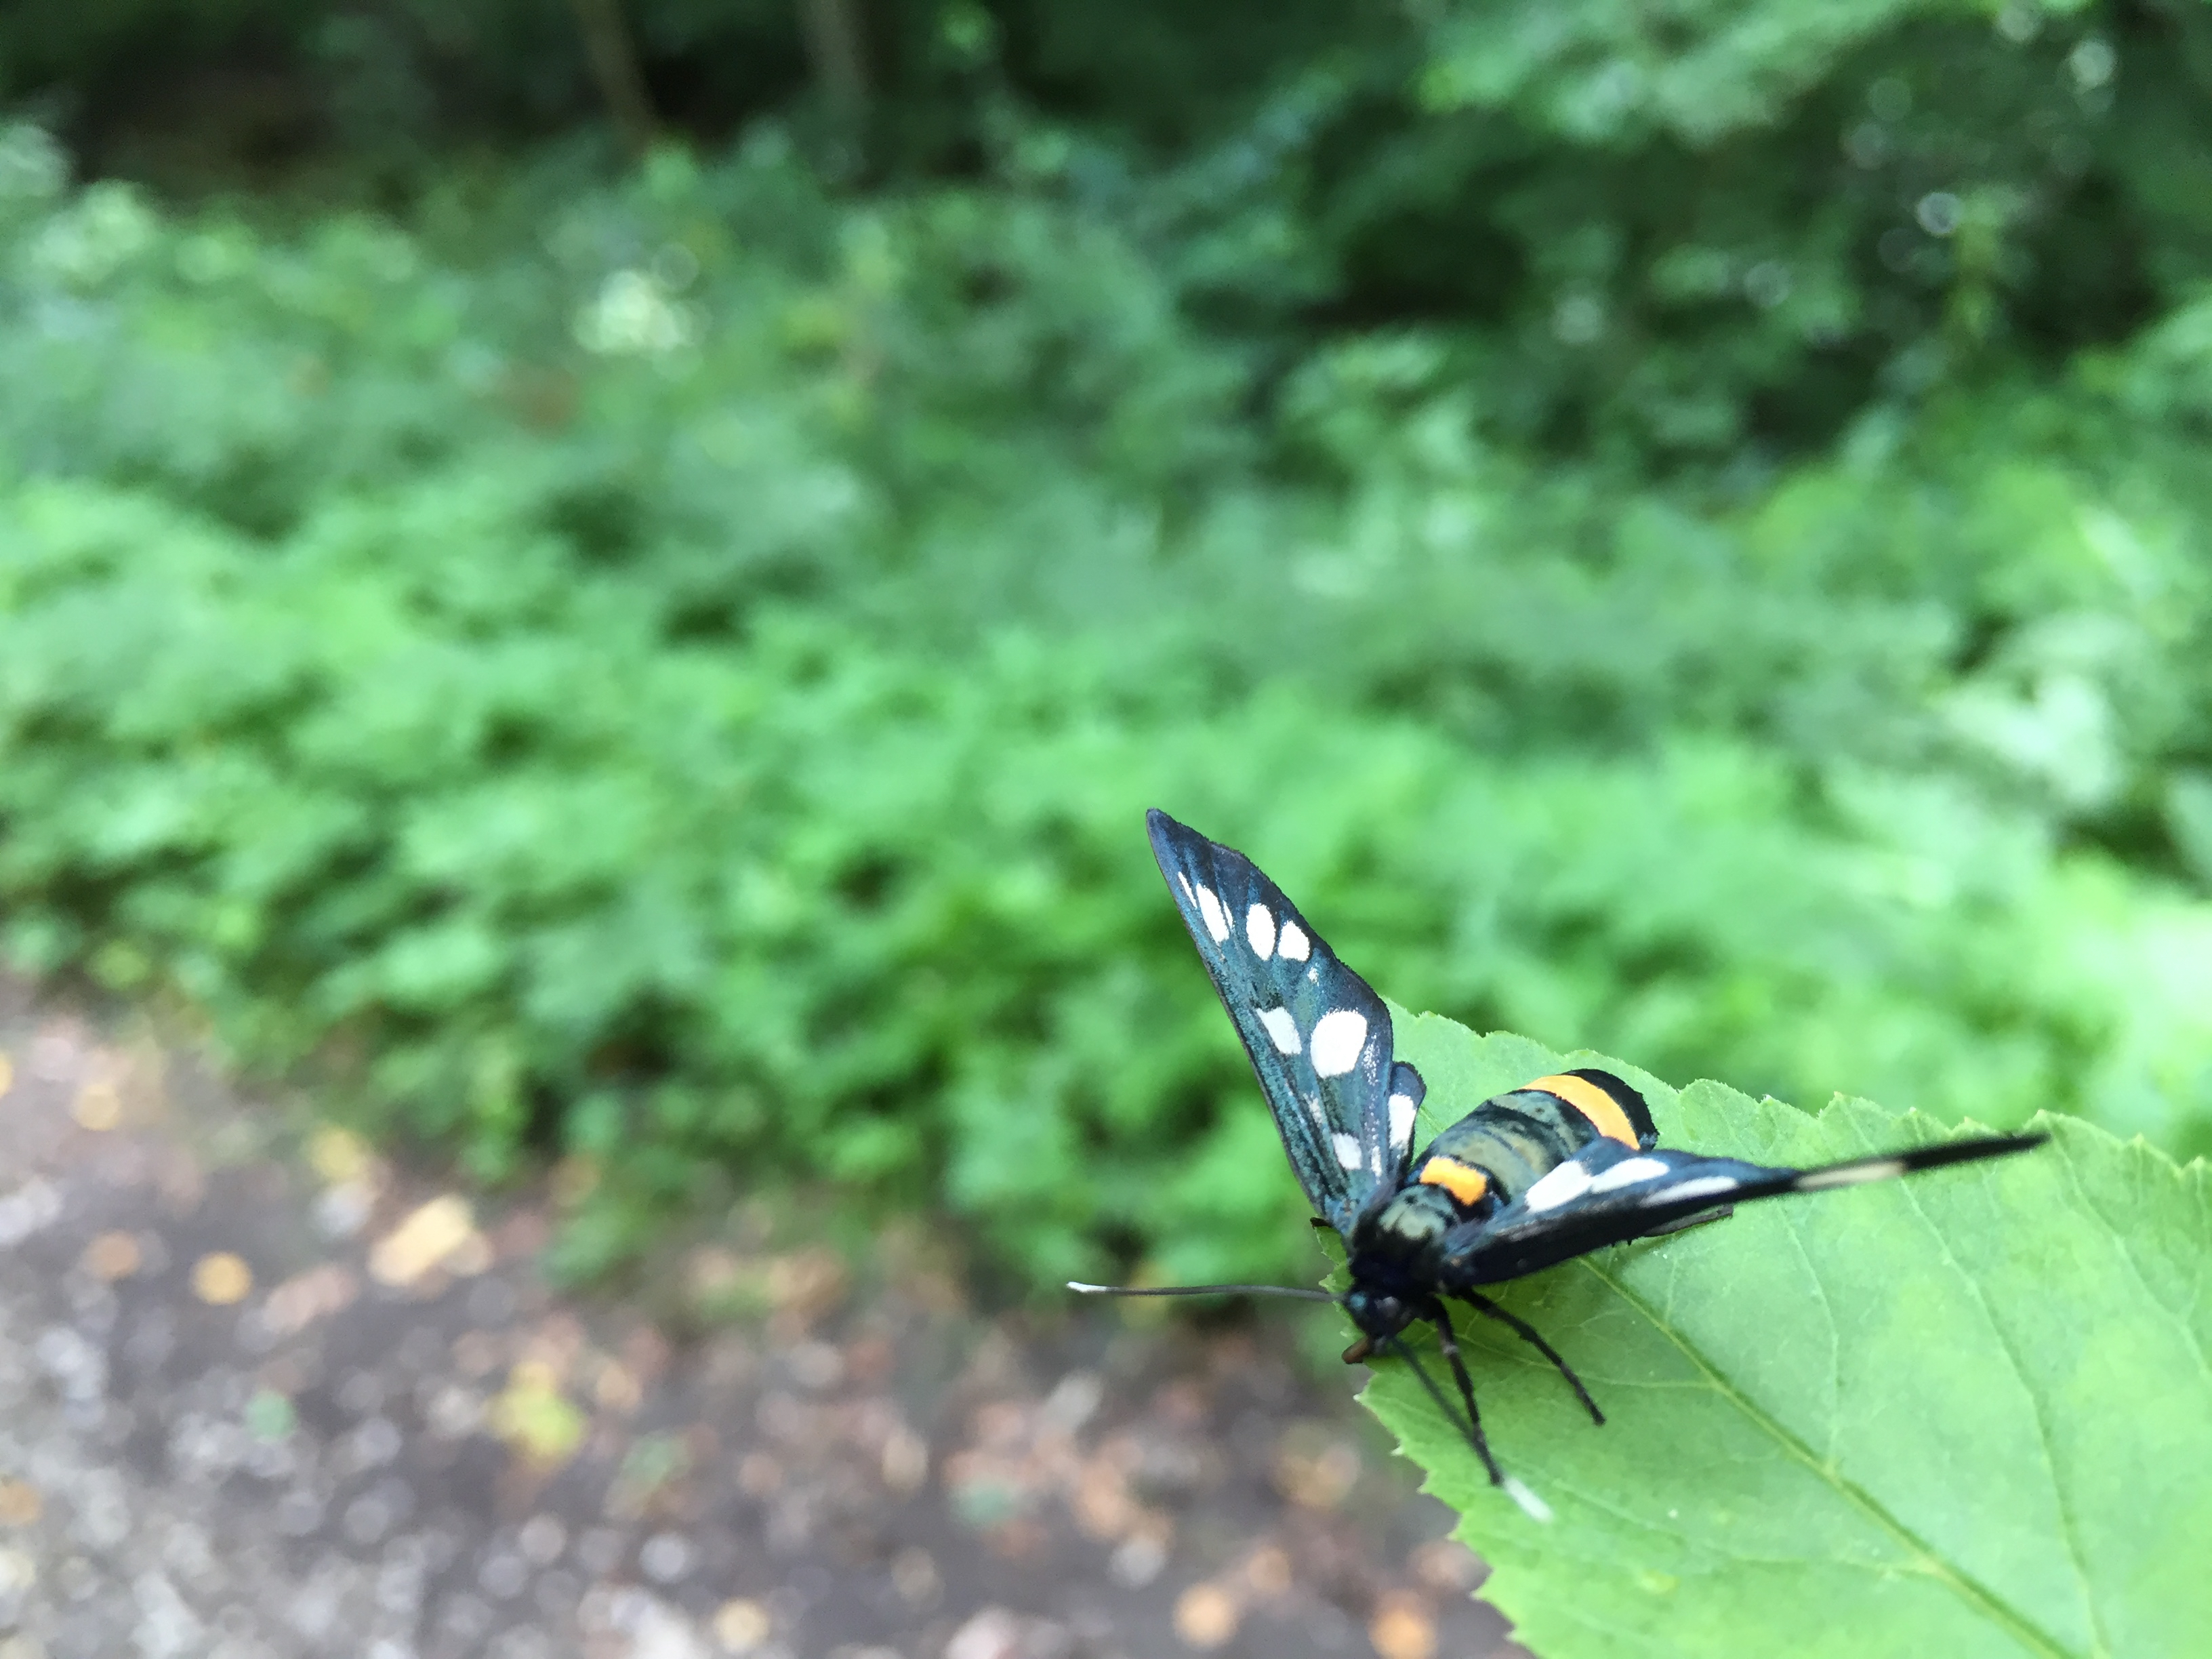
nature, grass, wing, leaf, flower, wildlife, green, insect, butterfly, fauna, invertebrate, macro photography